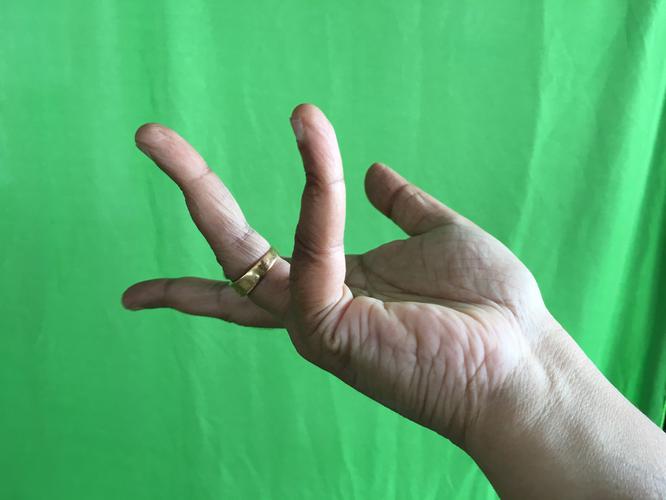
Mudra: Alapadmam
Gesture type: single_hand